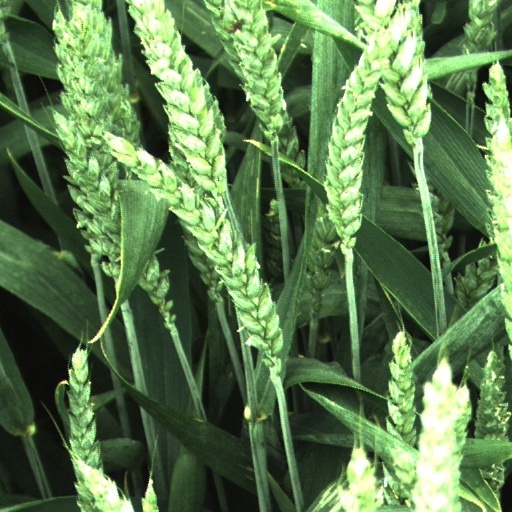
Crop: wheat